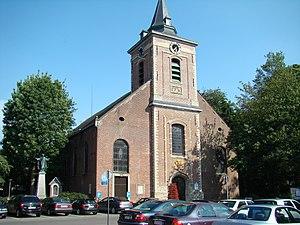
Ingelmunster est une commune néerlandophone de Belgique située en Région flamande dans la province de Flandre-Occidentale.
Cette page regroupe l'ensemble des monuments classés de la ville d'Ingelmunster.